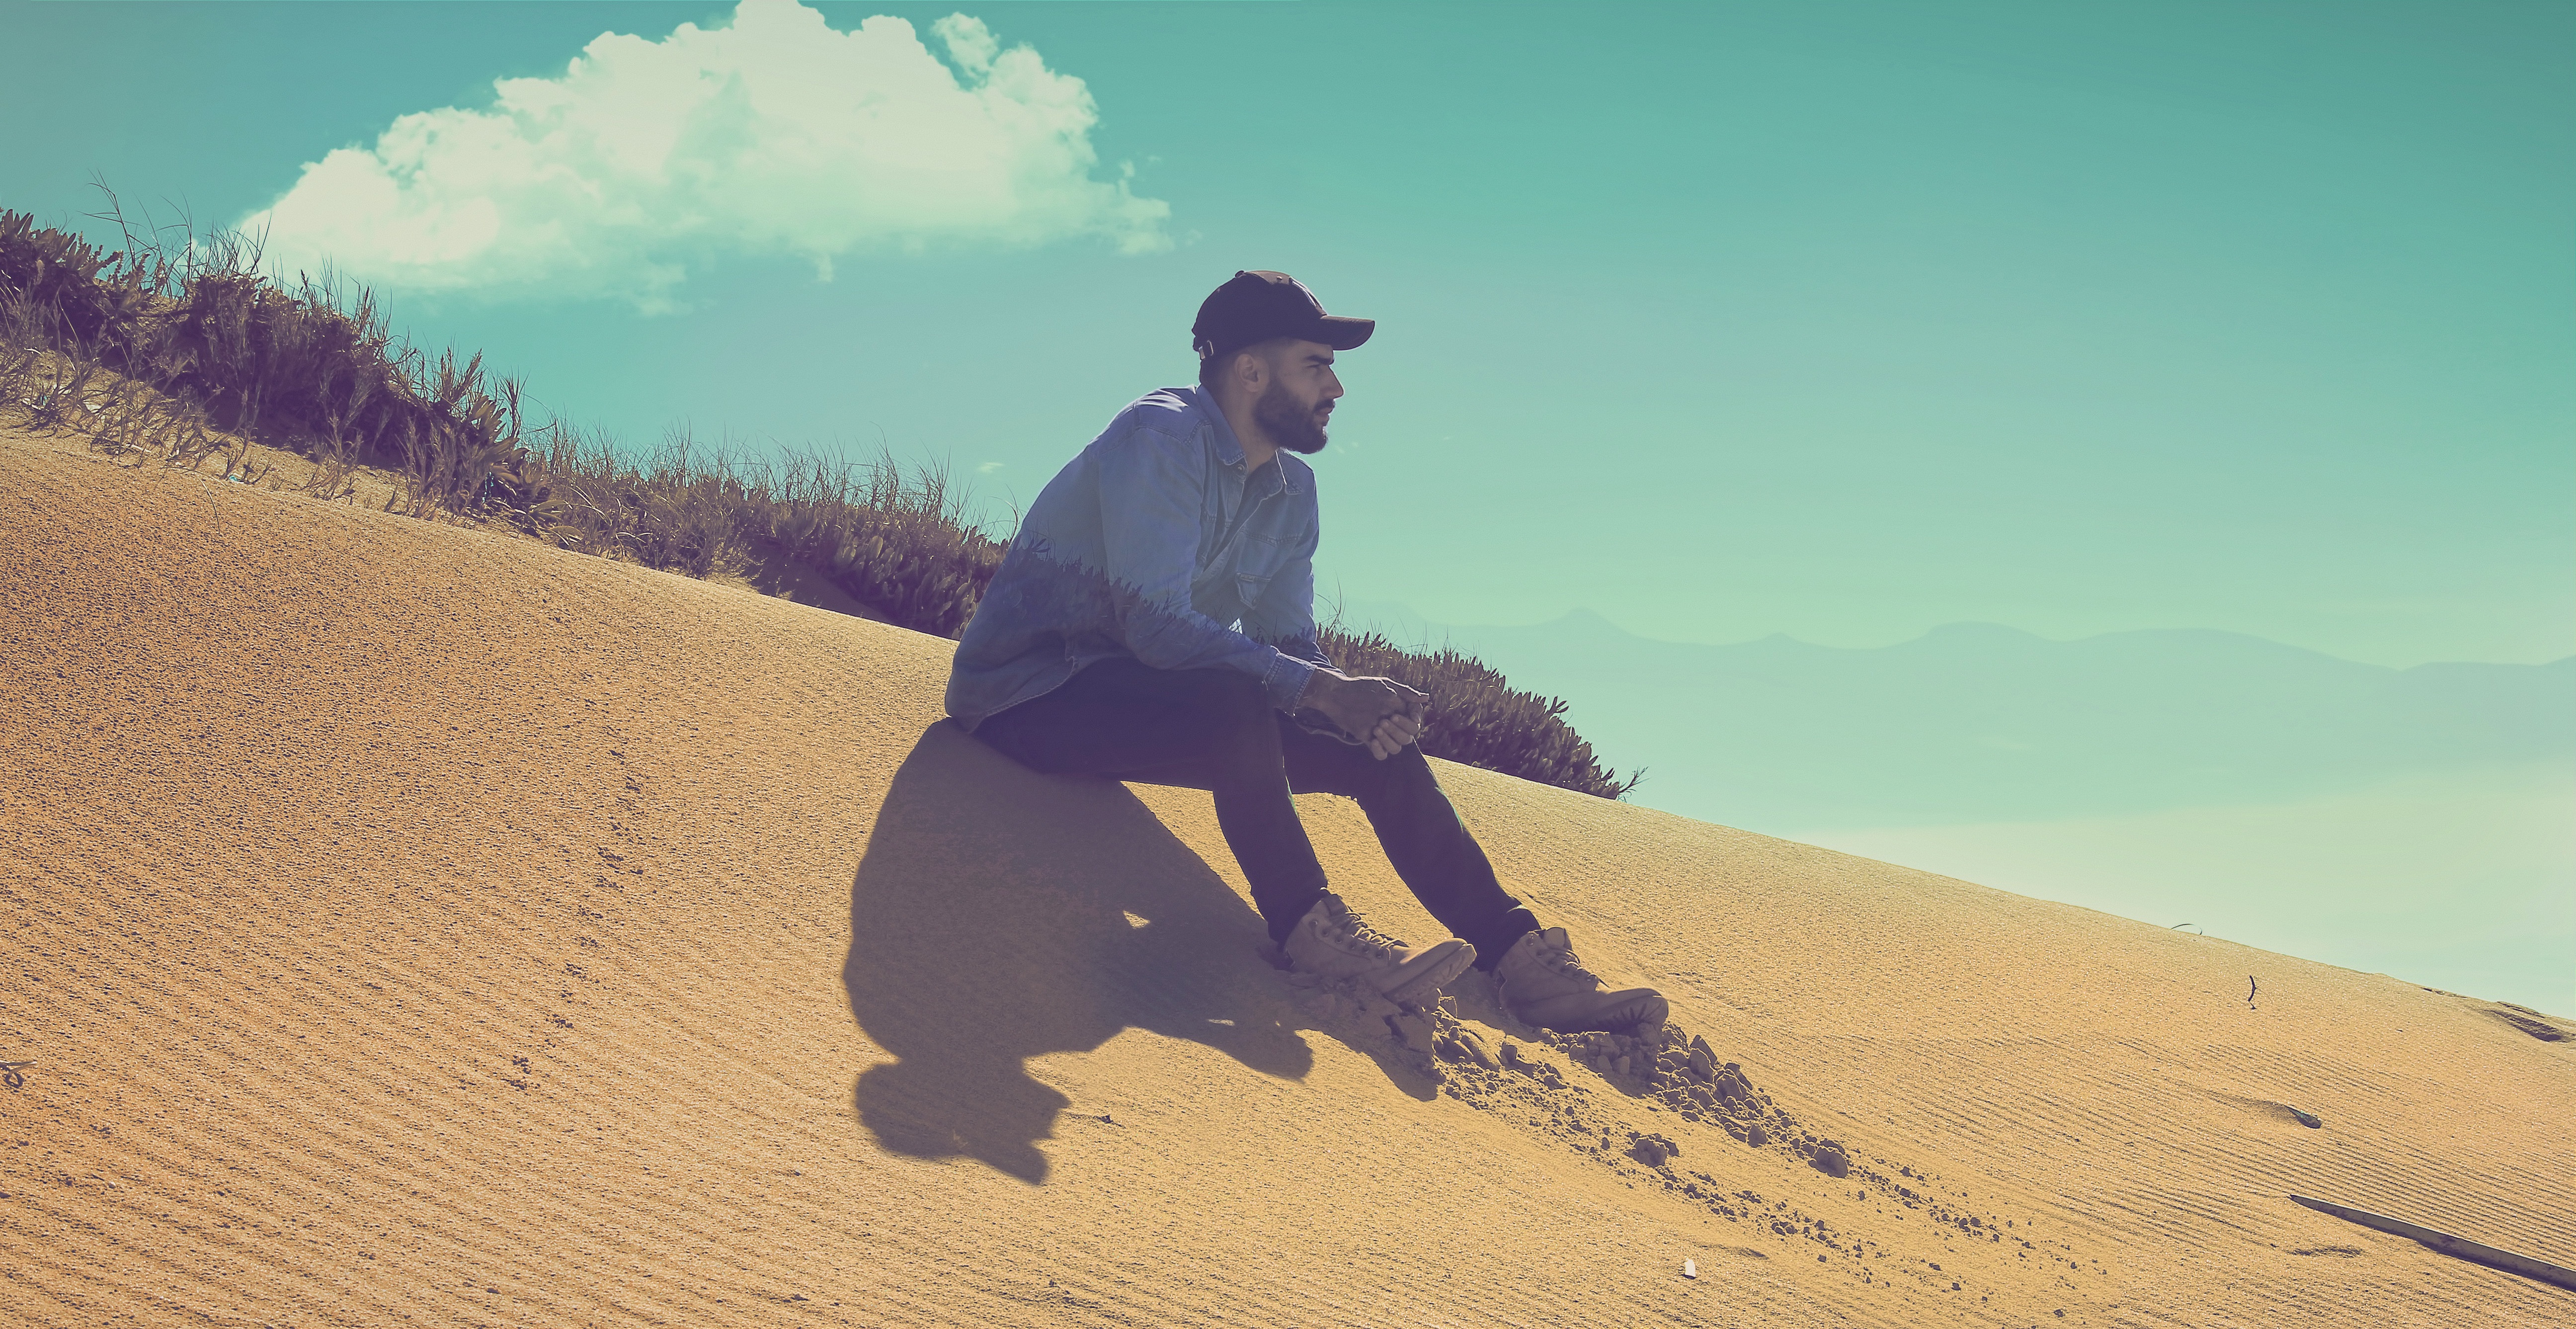
landscape, sand, desert, habitat, sahara, landform, natural environment, aeolian landform